Cymbopogon martinii

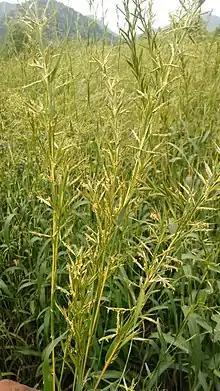
"Cymbopogon martinii"

Cymbopogon martinii is a species of grass in the genus "Cymbopogon" (lemongrasses) native to India and Indochina but widely cultivated in many places for its aromatic oil. It is best known by the common name palmarosa ("palm rose") as it smells sweet and rose-like. Other common names include Indian geranium, gingergrass, rosha, and rosha grass.